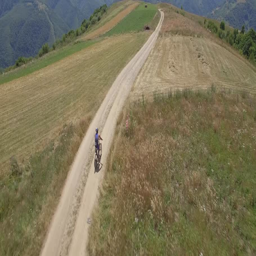
biker on top of the hill aerial shot